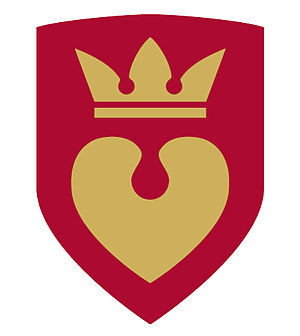
Hillerød
Hillerød er en by med 33.391 indbyggere, beliggende centralt i Nordsjælland. Den er administrativt hovedsæde for Region Hovedstaden og tredjestørste by i denne del af Sjælland efter København, og Helsingør.